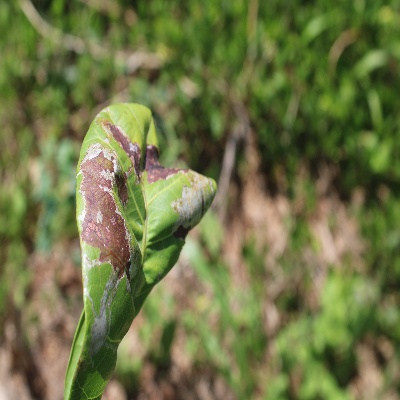
Crop: Cashew
Condition: leaf miner